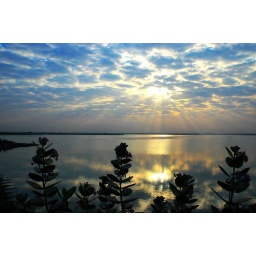
sunrays streaking across lake against foreground of silhoutted plants and flowers